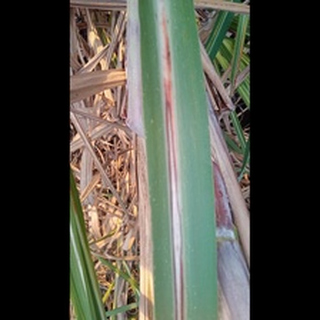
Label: sugarcane_red_rot